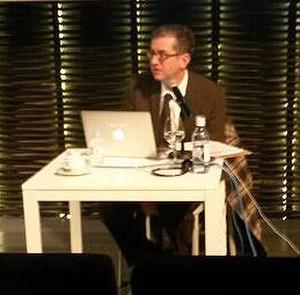
Richard Appel est un scénariste, producteur et ancien avocat américain né le 21 mai 1963 à New York, connu notamment pour son travail sur les séries d'animation Les Simpson et Les Griffin. Il est, depuis 2012, le producteur délégué et le responsable des Griffin sur la Fox.
Greg Daniels est un scénariste, producteur et réalisateur américain.